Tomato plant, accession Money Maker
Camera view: vertical (180 deg); turntable rotation: 210 degrees
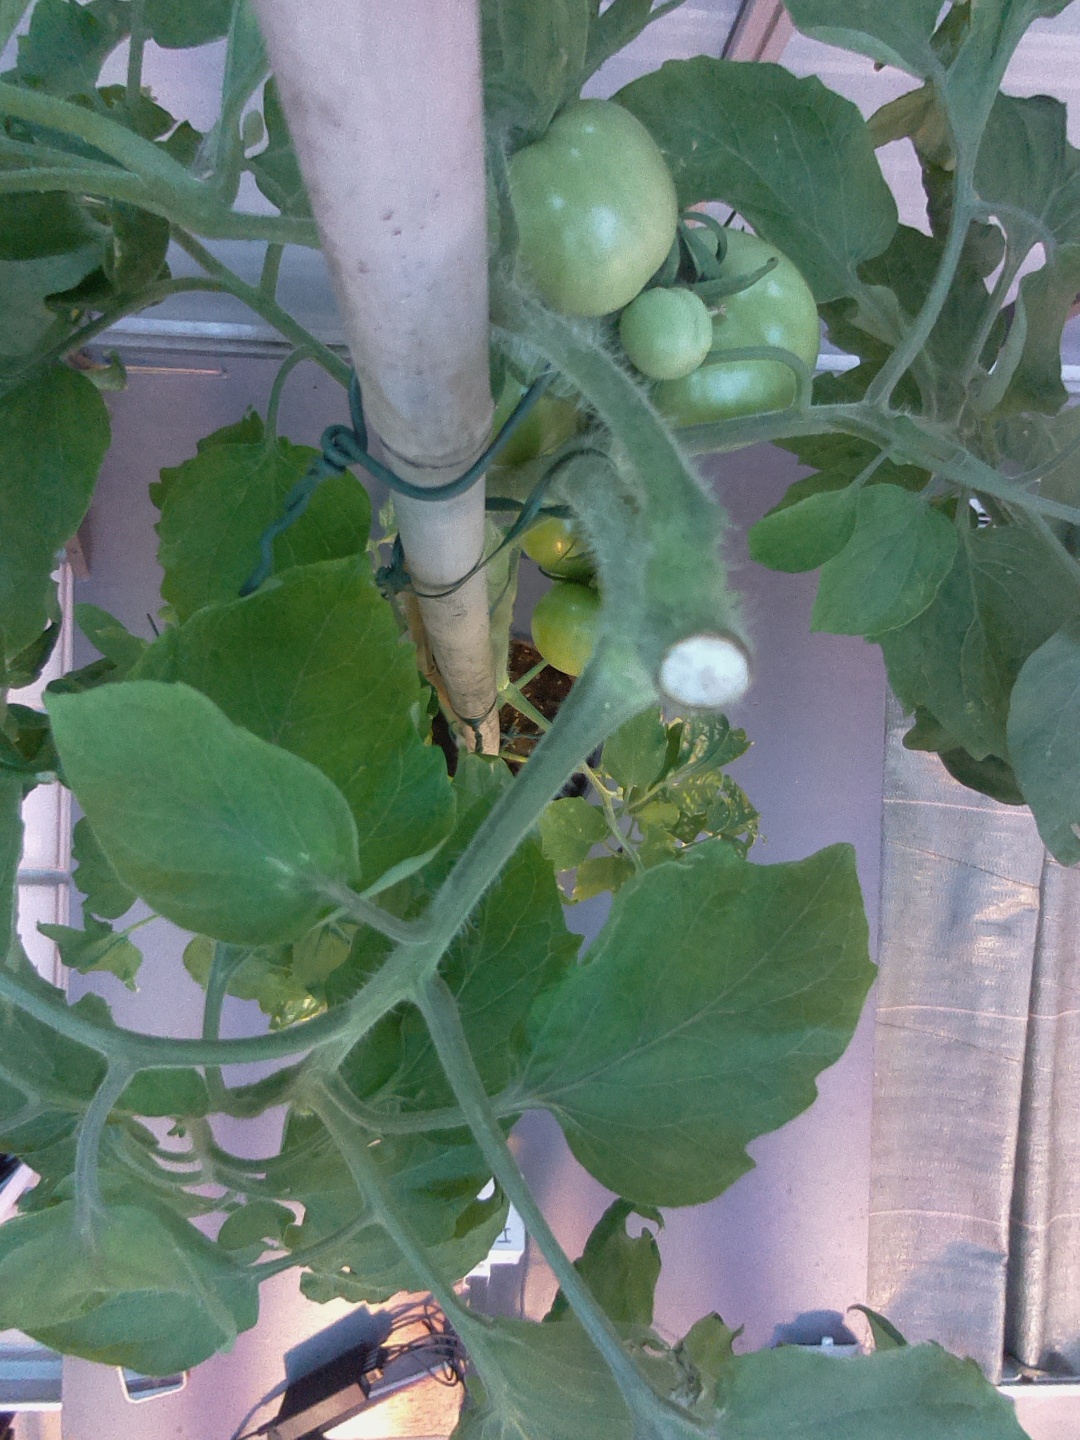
BBCH growth stage 76: 60%-70% of final fruit size